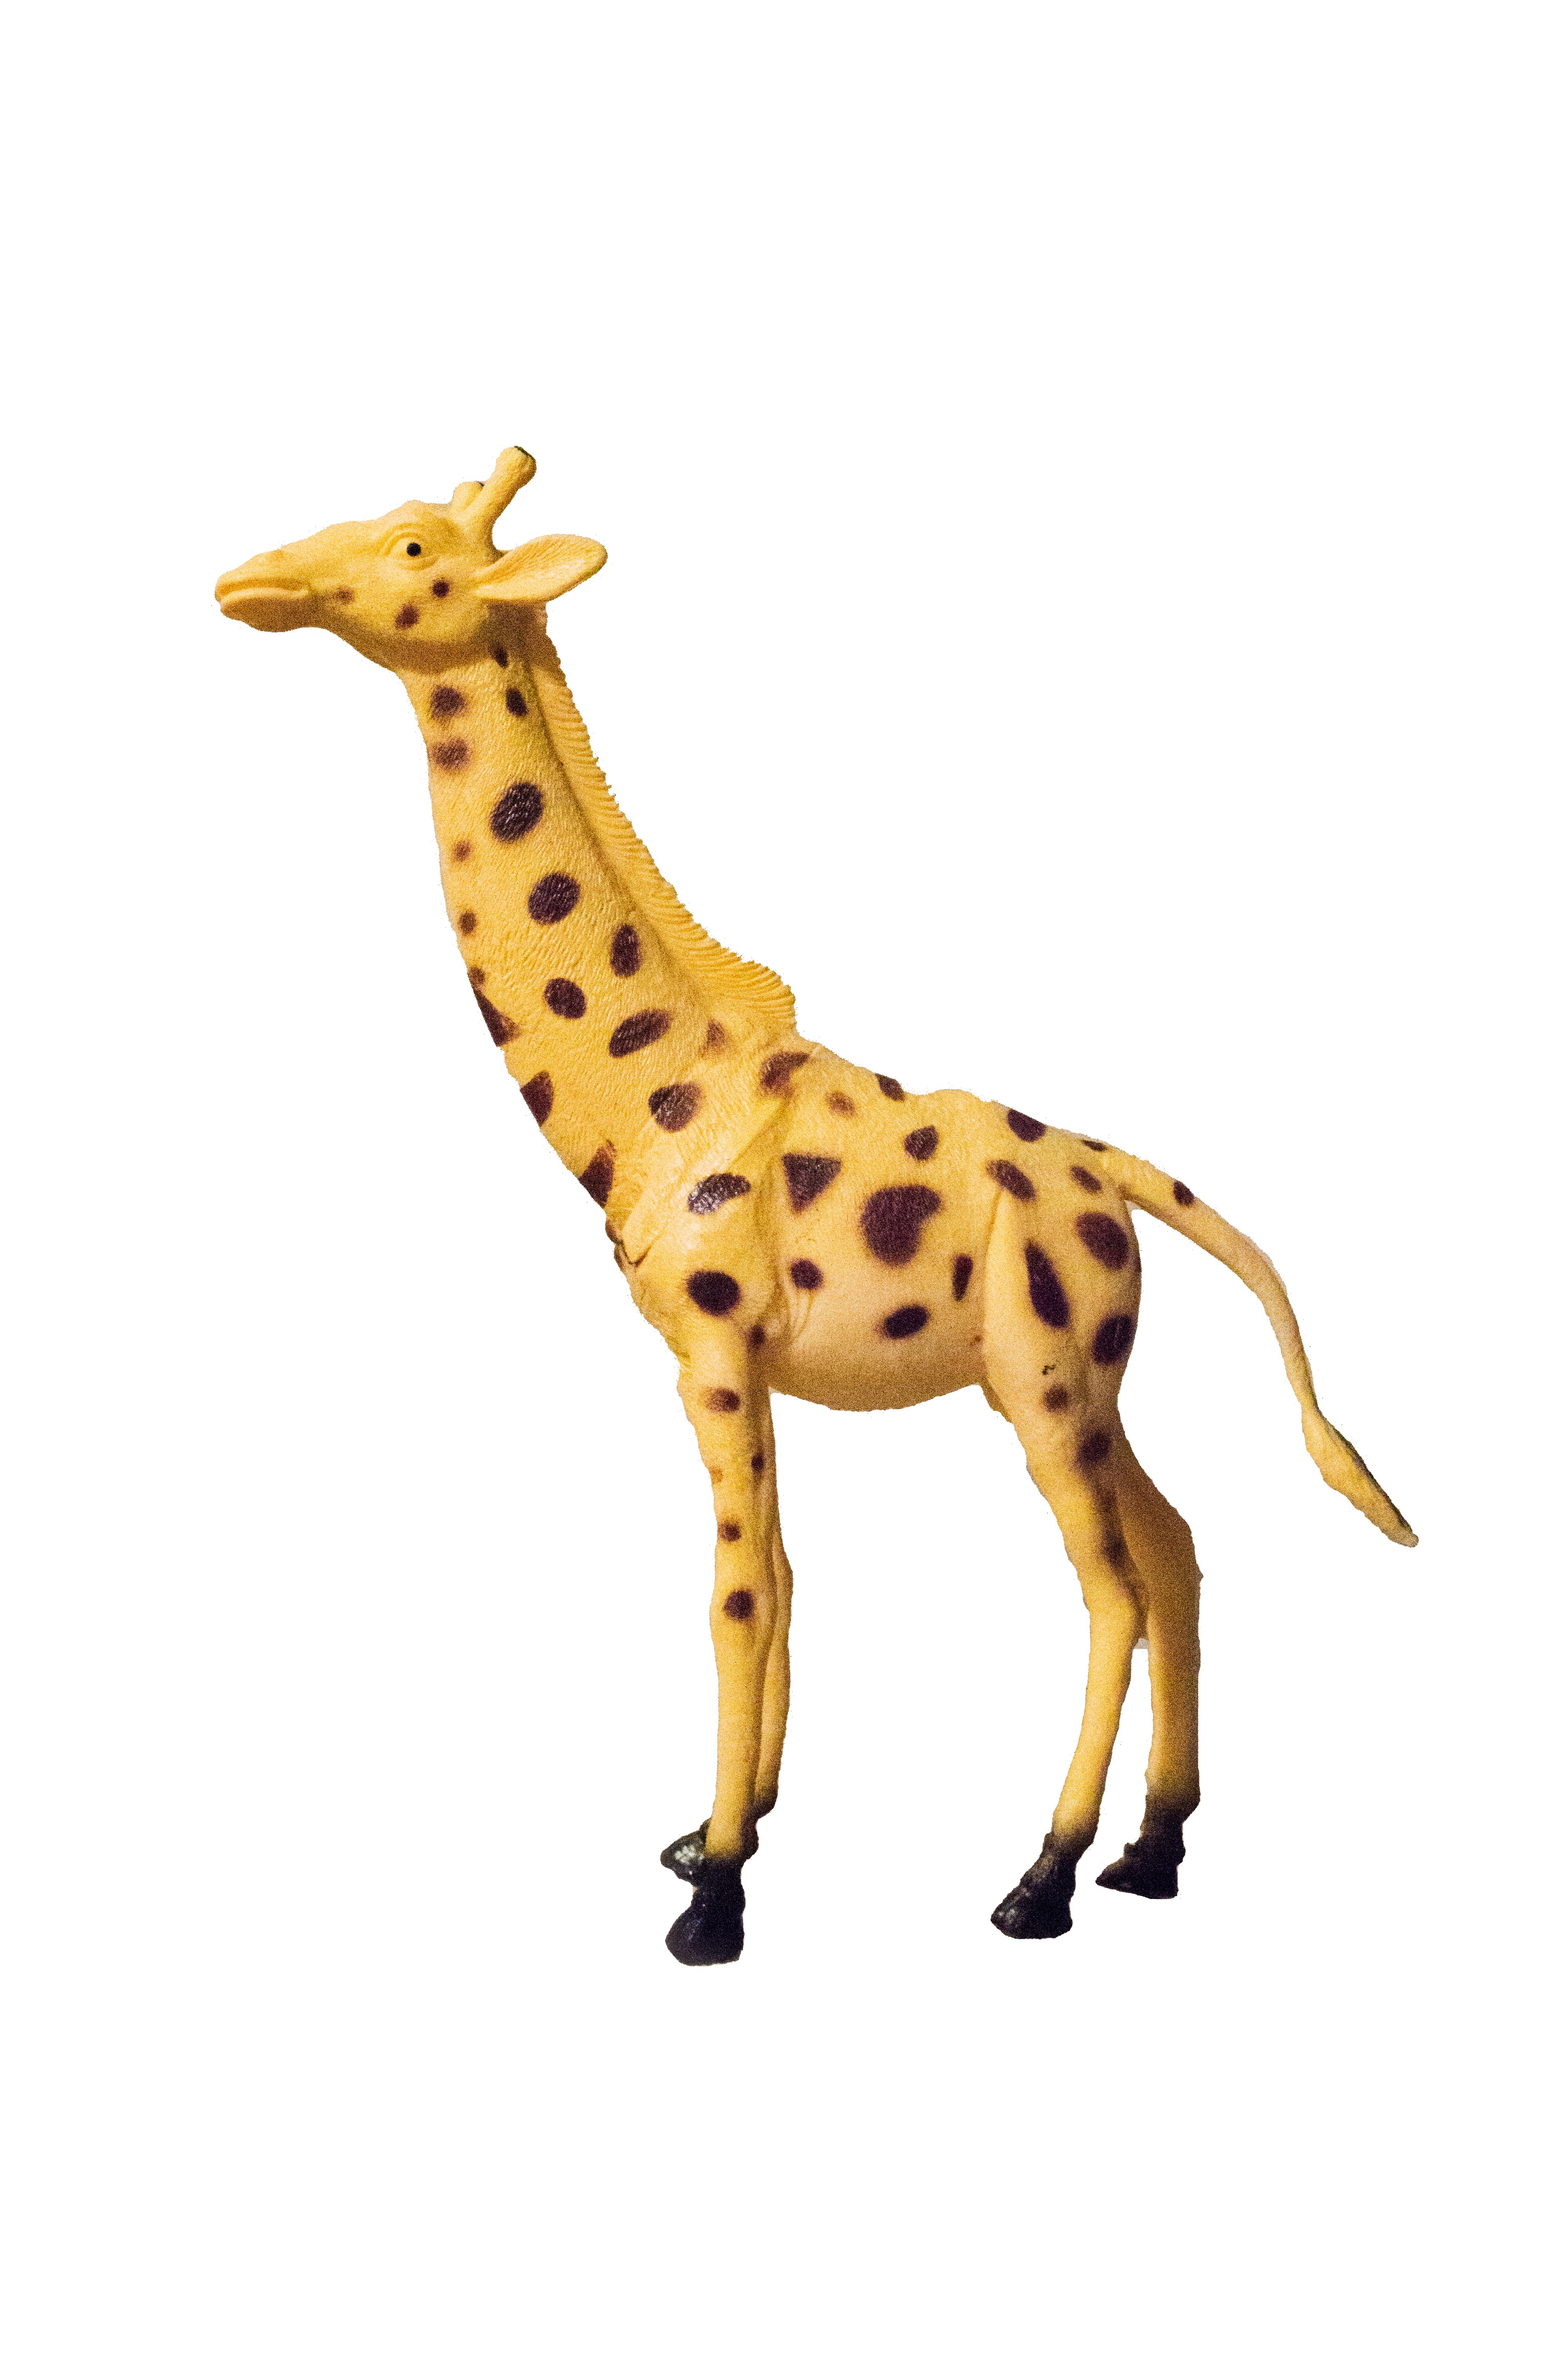
animal, cute, isolated, zoo, mammal, toy, fauna, giraffe, kids, children, toys, vertebrate, giraffes, giraffidae, animal figure, hard toy, play thing